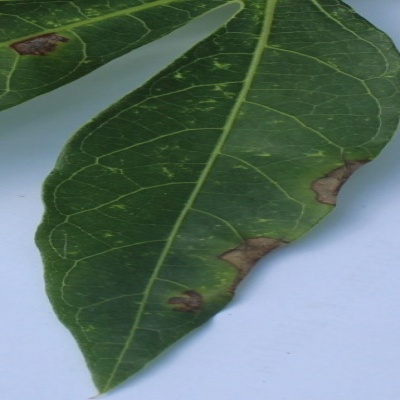
Crop: Cassava
Condition: bacterial blight